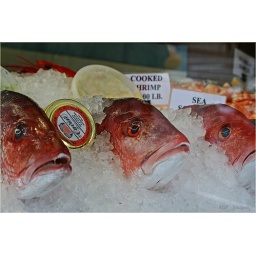
New York fish market near Nell's apartment.